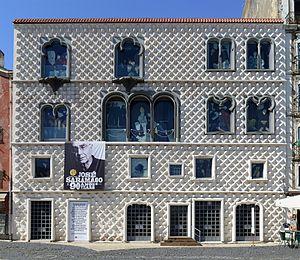
Cet article recense les monuments nationaux du district de Lisbonne, au Portugal.